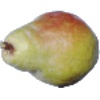
Label: Pear Williams 1